Riz Ahmed

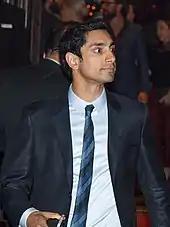
Ahmed at the 2014 Toronto Film Festival

Ahmed directed and wrote a 2014 short film, "Daytimer". It won the Best Live Action Short award at Nashville Film Festival, and was nominated for the Short Film Grand Jury Prize at the Sundance Film Festival. In 2014, Ahmed appeared in Dan Gilroy's "Nightcrawler". Ahmed received acclaim for his portrayal in the film and gained numerous awards nominations during awards season. Riz Ahmed was one of seventy-five actors to audition for the role of Rick. The British actor was attending a friend's wedding in Los Angeles, when his talent agent suggested he meet Gilroy to discuss the film's script. Gilroy told Ahmed that he had seen his previous work; he was not fit for the role, but still allowed him to audition. Within the first minute of his audition tape, however, Gilroy felt confident in the actor's abilities. To prepare for the role, Ahmed met with homeless people in Skid Row, and researched homeless shelters to "understand the system". He found that most of the people dealt with abandonment issues, and attempted to replicate this in Rick's abusive relationship with Lou.